Robert A. Alexander

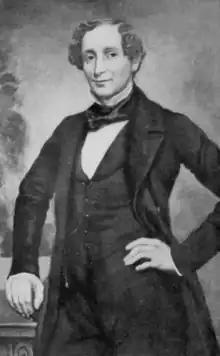

Robert Aitcheson Alexander (c. 1819 – December 1, 1867) was an American breeder of Thoroughbred and Standardbred horses.